Building blocks (toy)

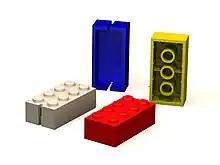
Kiddicraft and Lego Building blocks in different colors.

According to the systematics of science of play, most clamping building block systems belong to the game classification of educational toys or more specific construction toys.